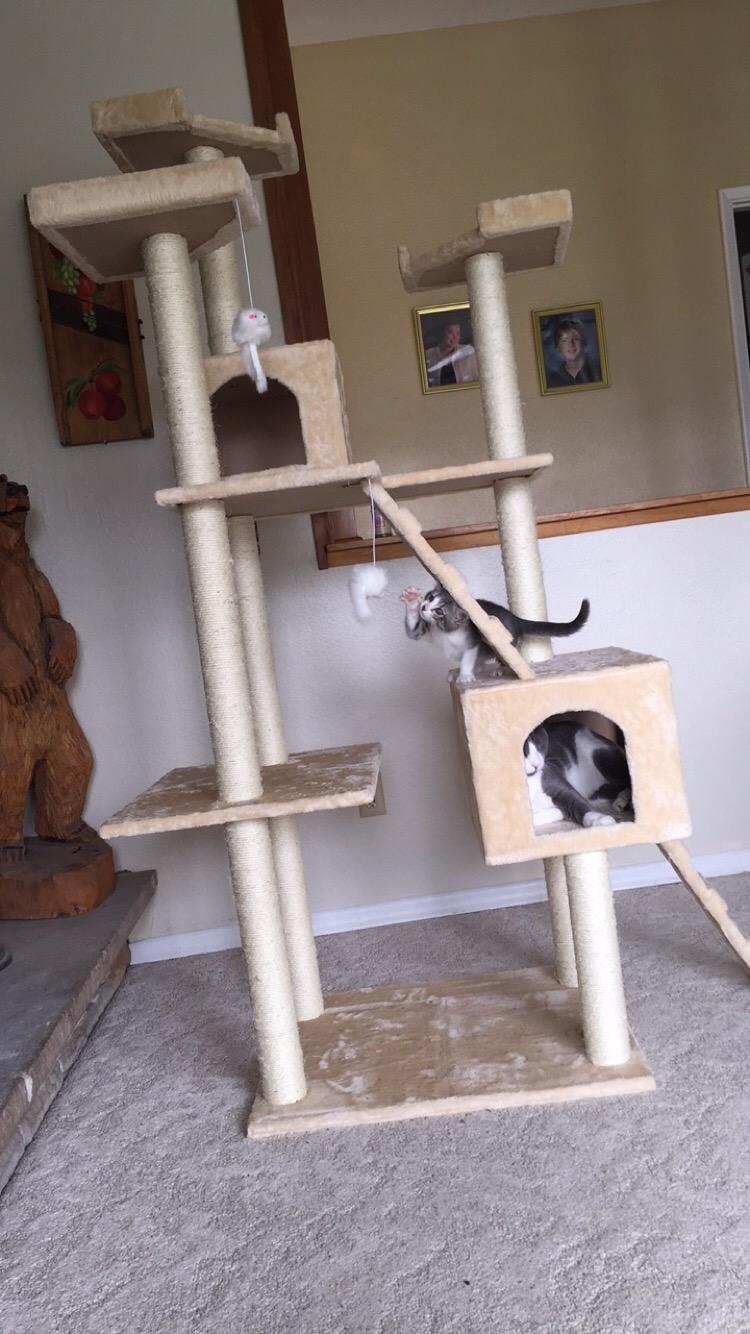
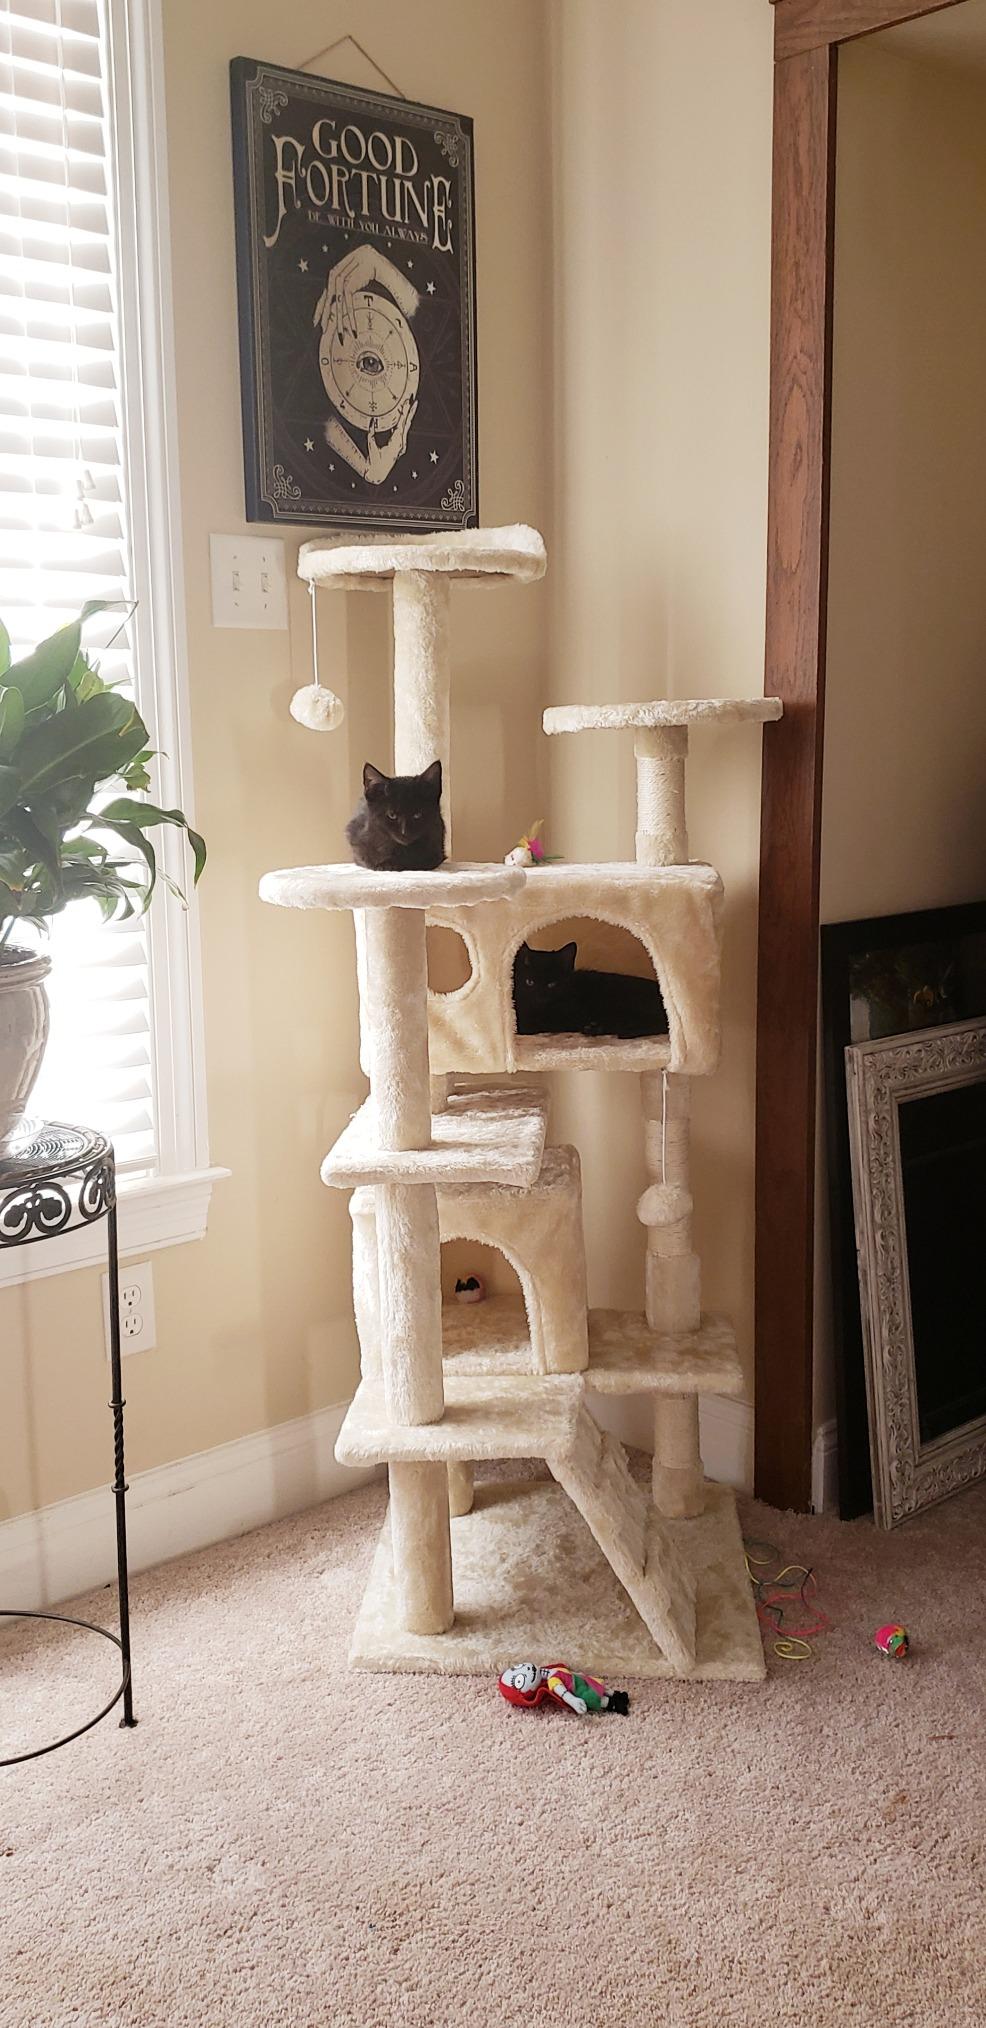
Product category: items_cat tree
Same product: no